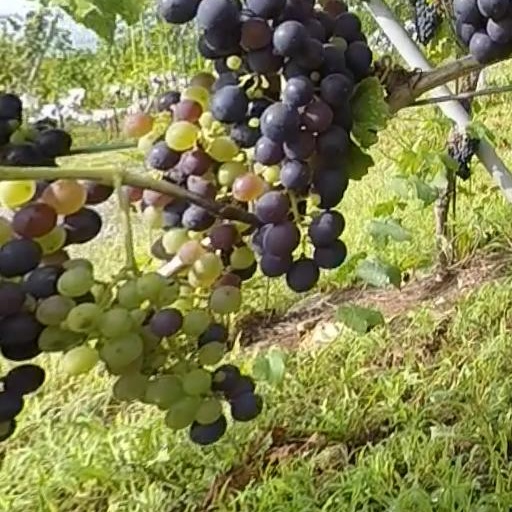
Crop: grape